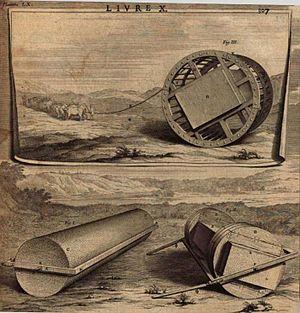
Moyens décrits par Vitruve dans ""Les dix livres d'Architecture"" pour transporter les pierres de tailles importantes"
Le bardage désigne le transport et la manutention des blocs de pierre dans les métiers de la pierre : carrier et tailleur de pierre. L'ouvrier spécialisé s'appelle le bardeur.
Le fût d'une colonne est la partie qui se situe entre sa base et son chapiteau. Il peut être monolithique ou se composer de tambours superposés.
Chersiphron, parfois appelé Ctésiphon est, au VIᵉ siècle av. J.-C., l'architecte du temple d'Artémis à Éphèse. Il est, avec son fils Métagénès, architecte du début de la construction du Temple d'Artémis à Éphèse, également connu sous son nom grec d’Artémision, l’une des Sept merveilles du monde, achevé par Démétrios et Péonios. Père et fils sont en outre reconnu pour leurs inventions pour transporter les grandes pierres. Ils ont ainsi contribué à l'ingénierie civile pour cette construction qu'Érostrate a incendiée le 21 juillet 356 av. J.-C. ; cet incendie qui détruit totalement le temple d'Artémis, voulant ainsi se rendre célèbre.
La pierre naturelle, autrefois appelée pierre à bâtir, est un matériau de construction constitué de la roche d'où elle est extraite. Elle se distingue des produits manufacturés tels les blocs de béton ou les briques d'argile, qui sont appelés pierre artificielle.
Une définition de l'histoire de la construction, qui la distingue de l'histoire de l'architecture, pourrait nous être donnée par Vitruve : elle s'attache à décrire les matériaux que fournit la nature et l'usage qu'on en fait. Il n'y est pas question de l'origine de l'architecture, mais bien de celle des bâtiments, ainsi que de la manière dont on est parvenu à donner à l'art de bâtir les développements et le degré de perfection où nous le voyons aujourd'hui. Le champ de l'histoire de la construction s'est constitué dans certains pays comme un domaine d'étude universitaire à part entière.